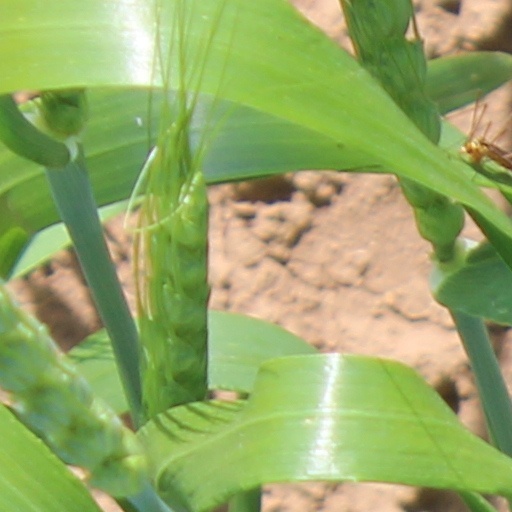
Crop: wheat